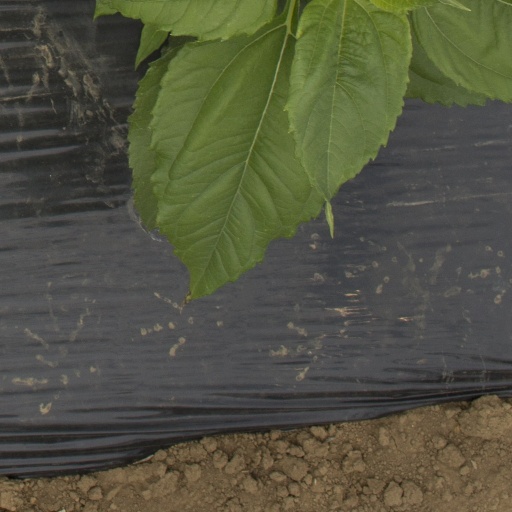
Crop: Jerusalem artichoke